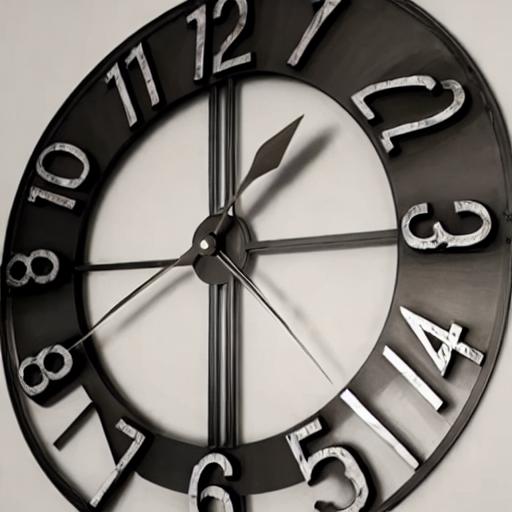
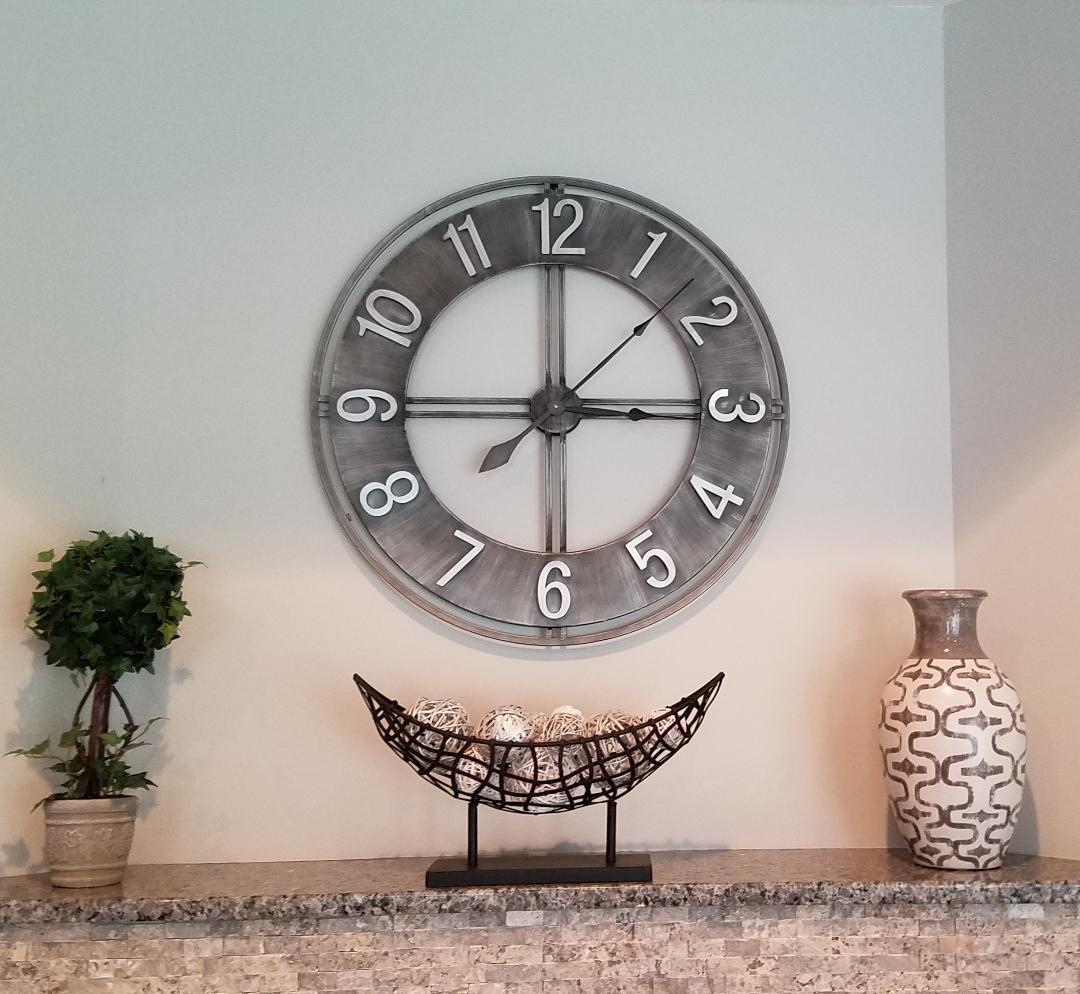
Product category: clock
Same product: no